Question: Please indicate a possible affordance area of the swing_golf_clubs that can be used for swinging
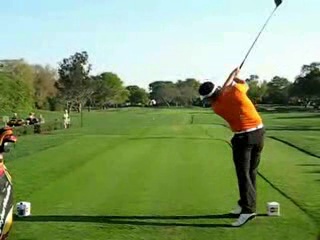
Answer: [234.879, 48.228, 251.0, 71.545]